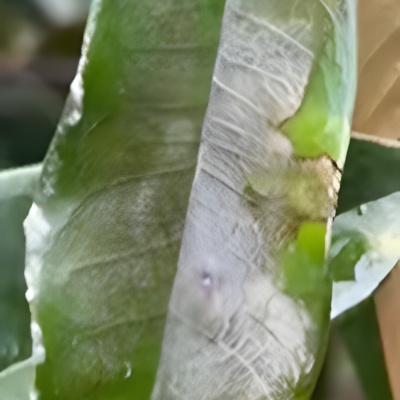
Label: Leaf_Rhizoctonia